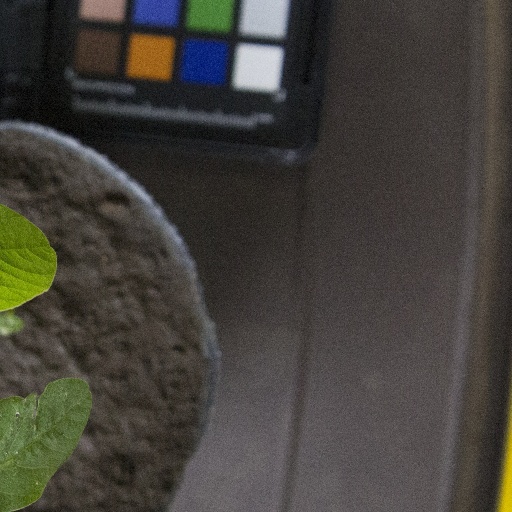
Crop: soybean